Greater New York Councils

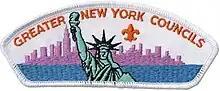
CSP of Greater New York

The Greater New York Councils (GNYC) is a local council of the Boy Scouts of America that serves the New York City area. GNYC has a unique organization in that it is sub-divided into borough councils, each of which is led by a borough executive. The borough councils are then divided into districts. Over five million young people have experienced Scouting through GNYC, since the council's inception in the 1920s.